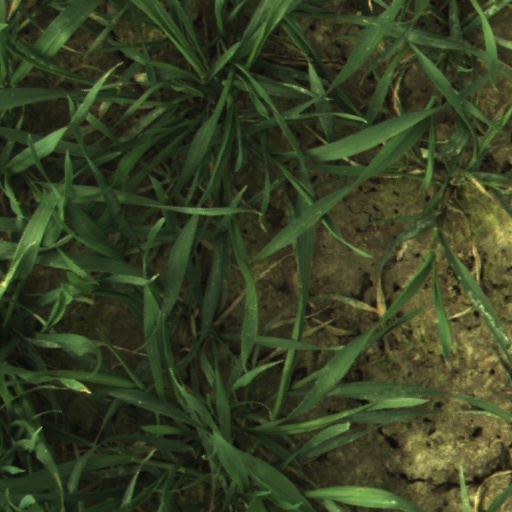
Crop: wheat